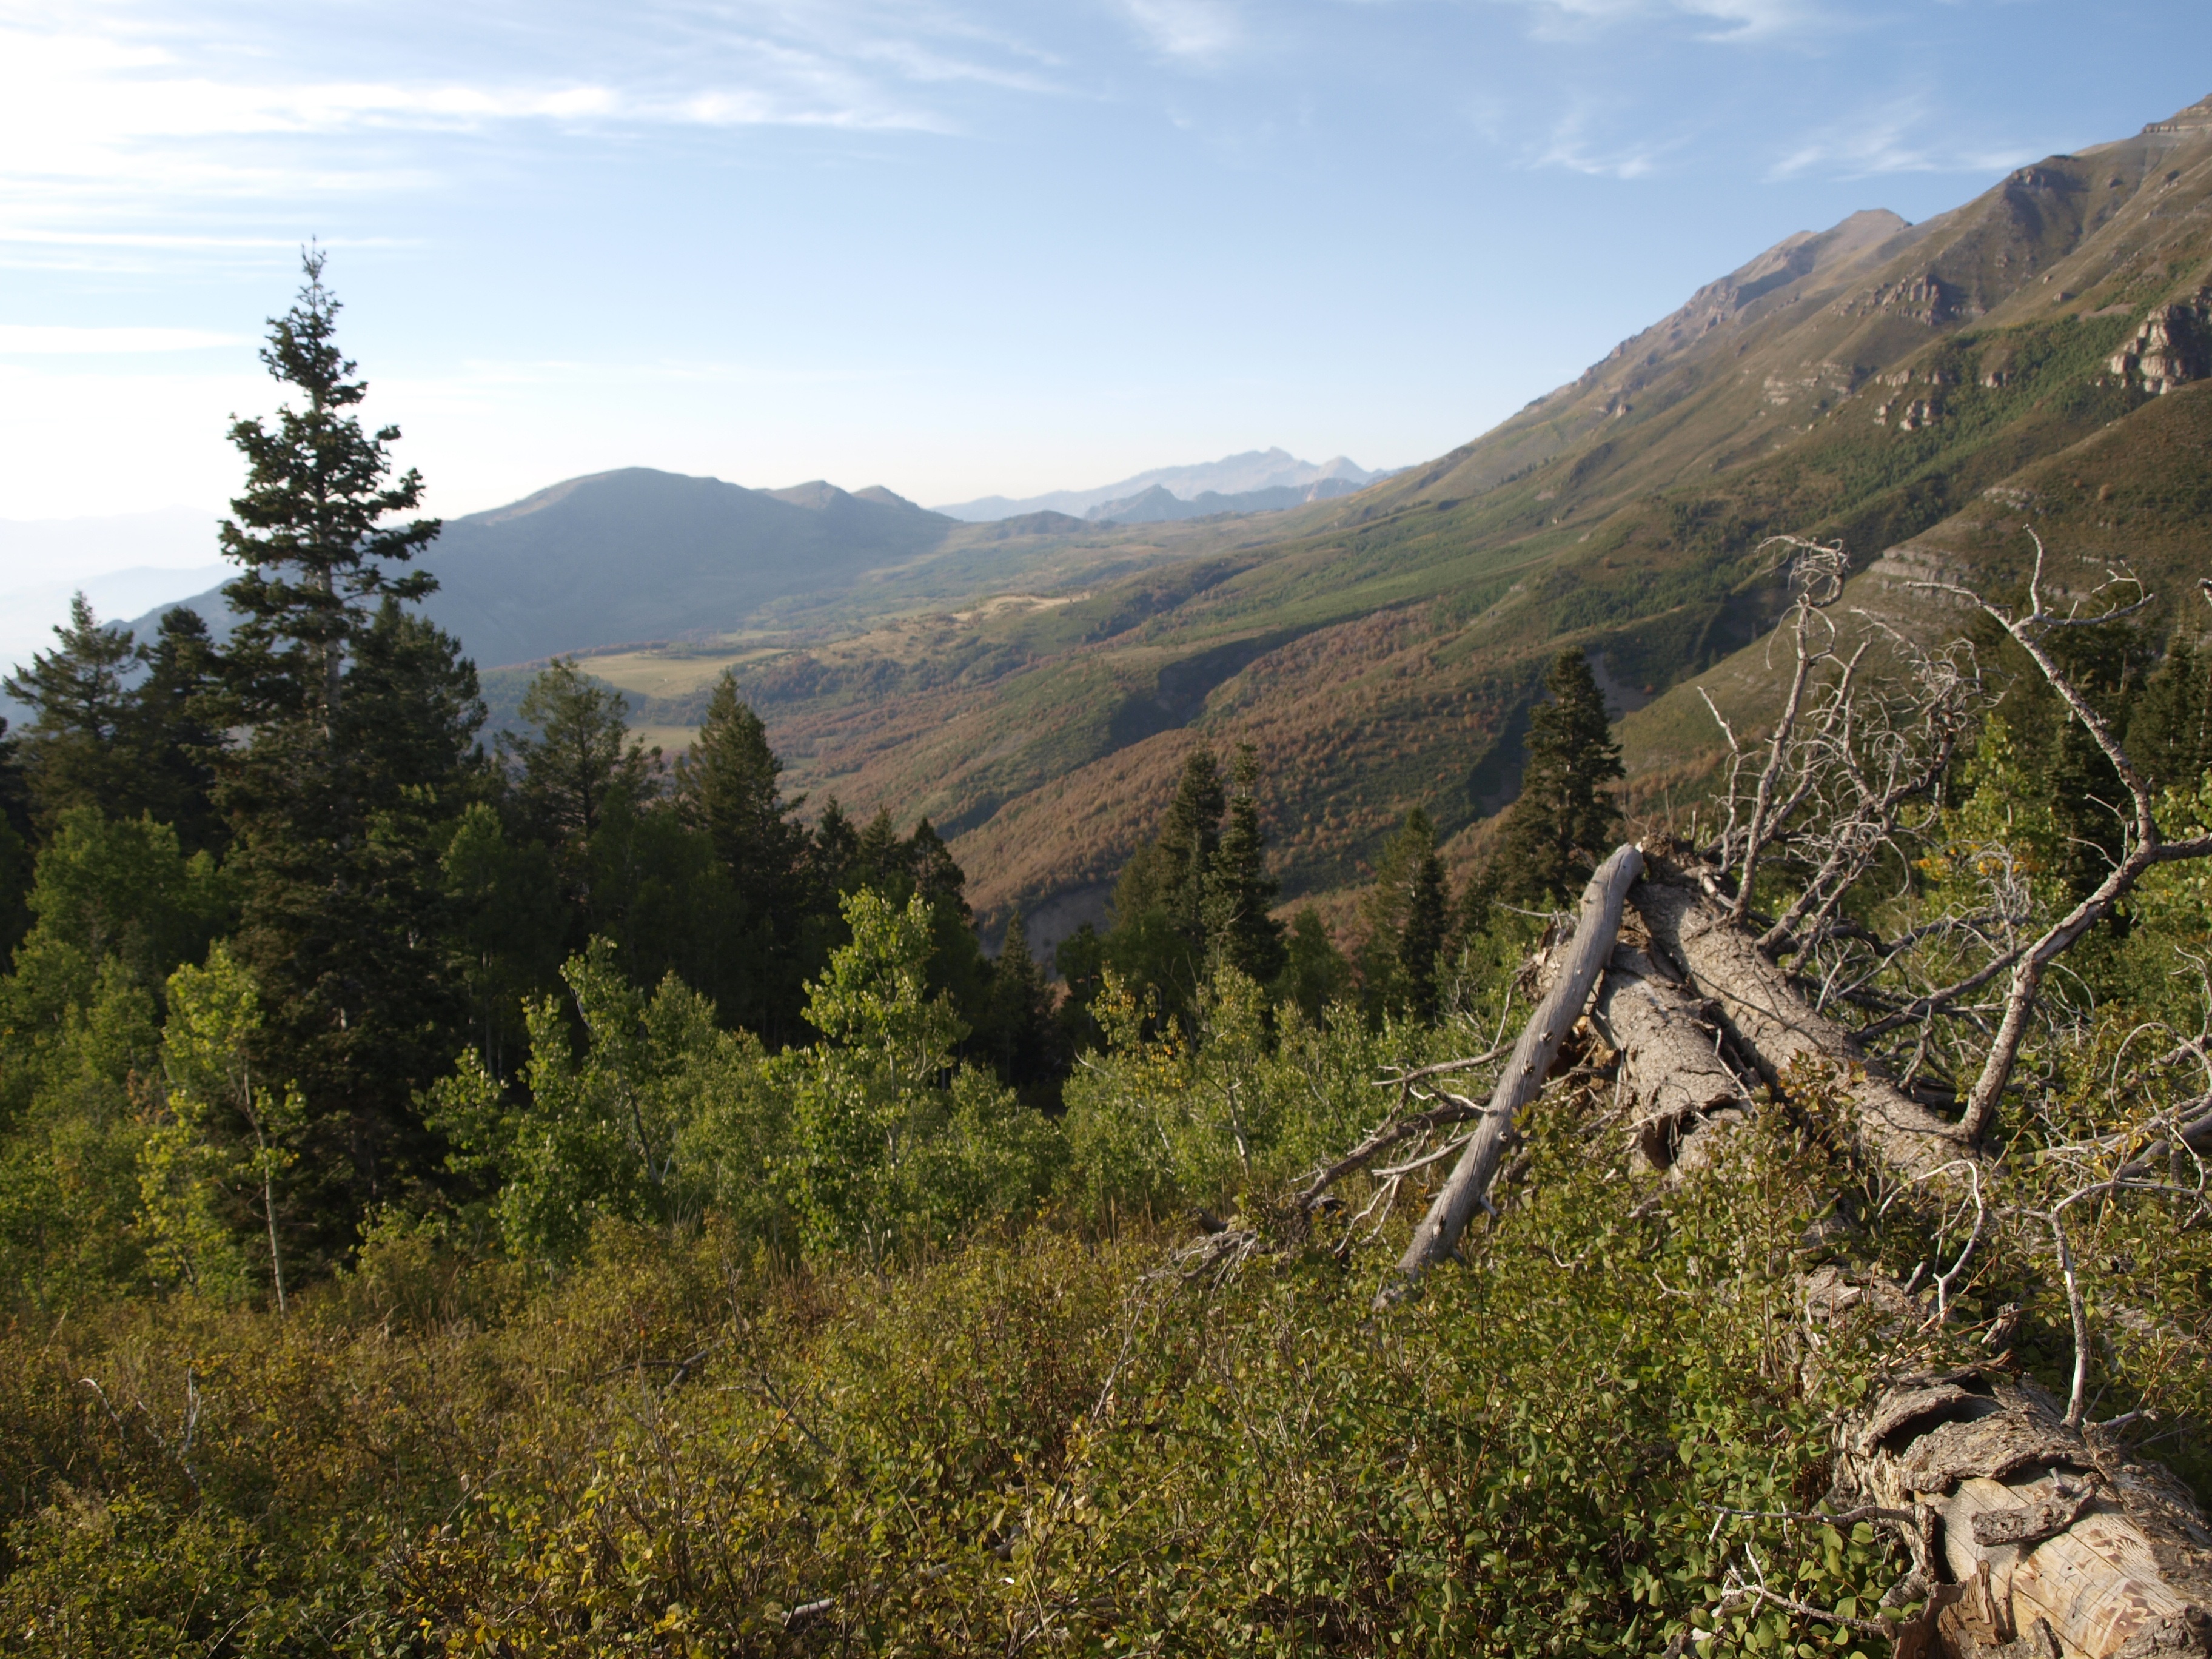
wilderness, walking, mountain, sky, hiking, trail, meadow, hill, adventure, valley, mountain range, ridge, trees, alps, backpacking, plateau, fell, landform, mountain pass, geographical feature, mountainous landforms